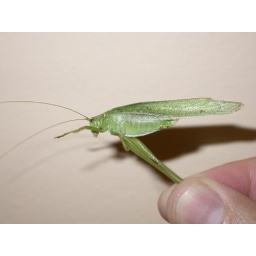
green gasshopper against wall